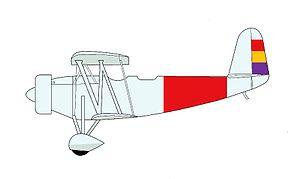
La Société Aérienne Bordelaise est un constructeur aéronautique français de l'entre-deux-guerres.
Les Fuerzas Aéreas de la República Española, abrégées en FARE, étaient les forces aériennes de la Seconde République espagnole, le gouvernement espagnol légalement établi entre 1931 et 1939. Elle est connue populairement comme La Gloriosa.